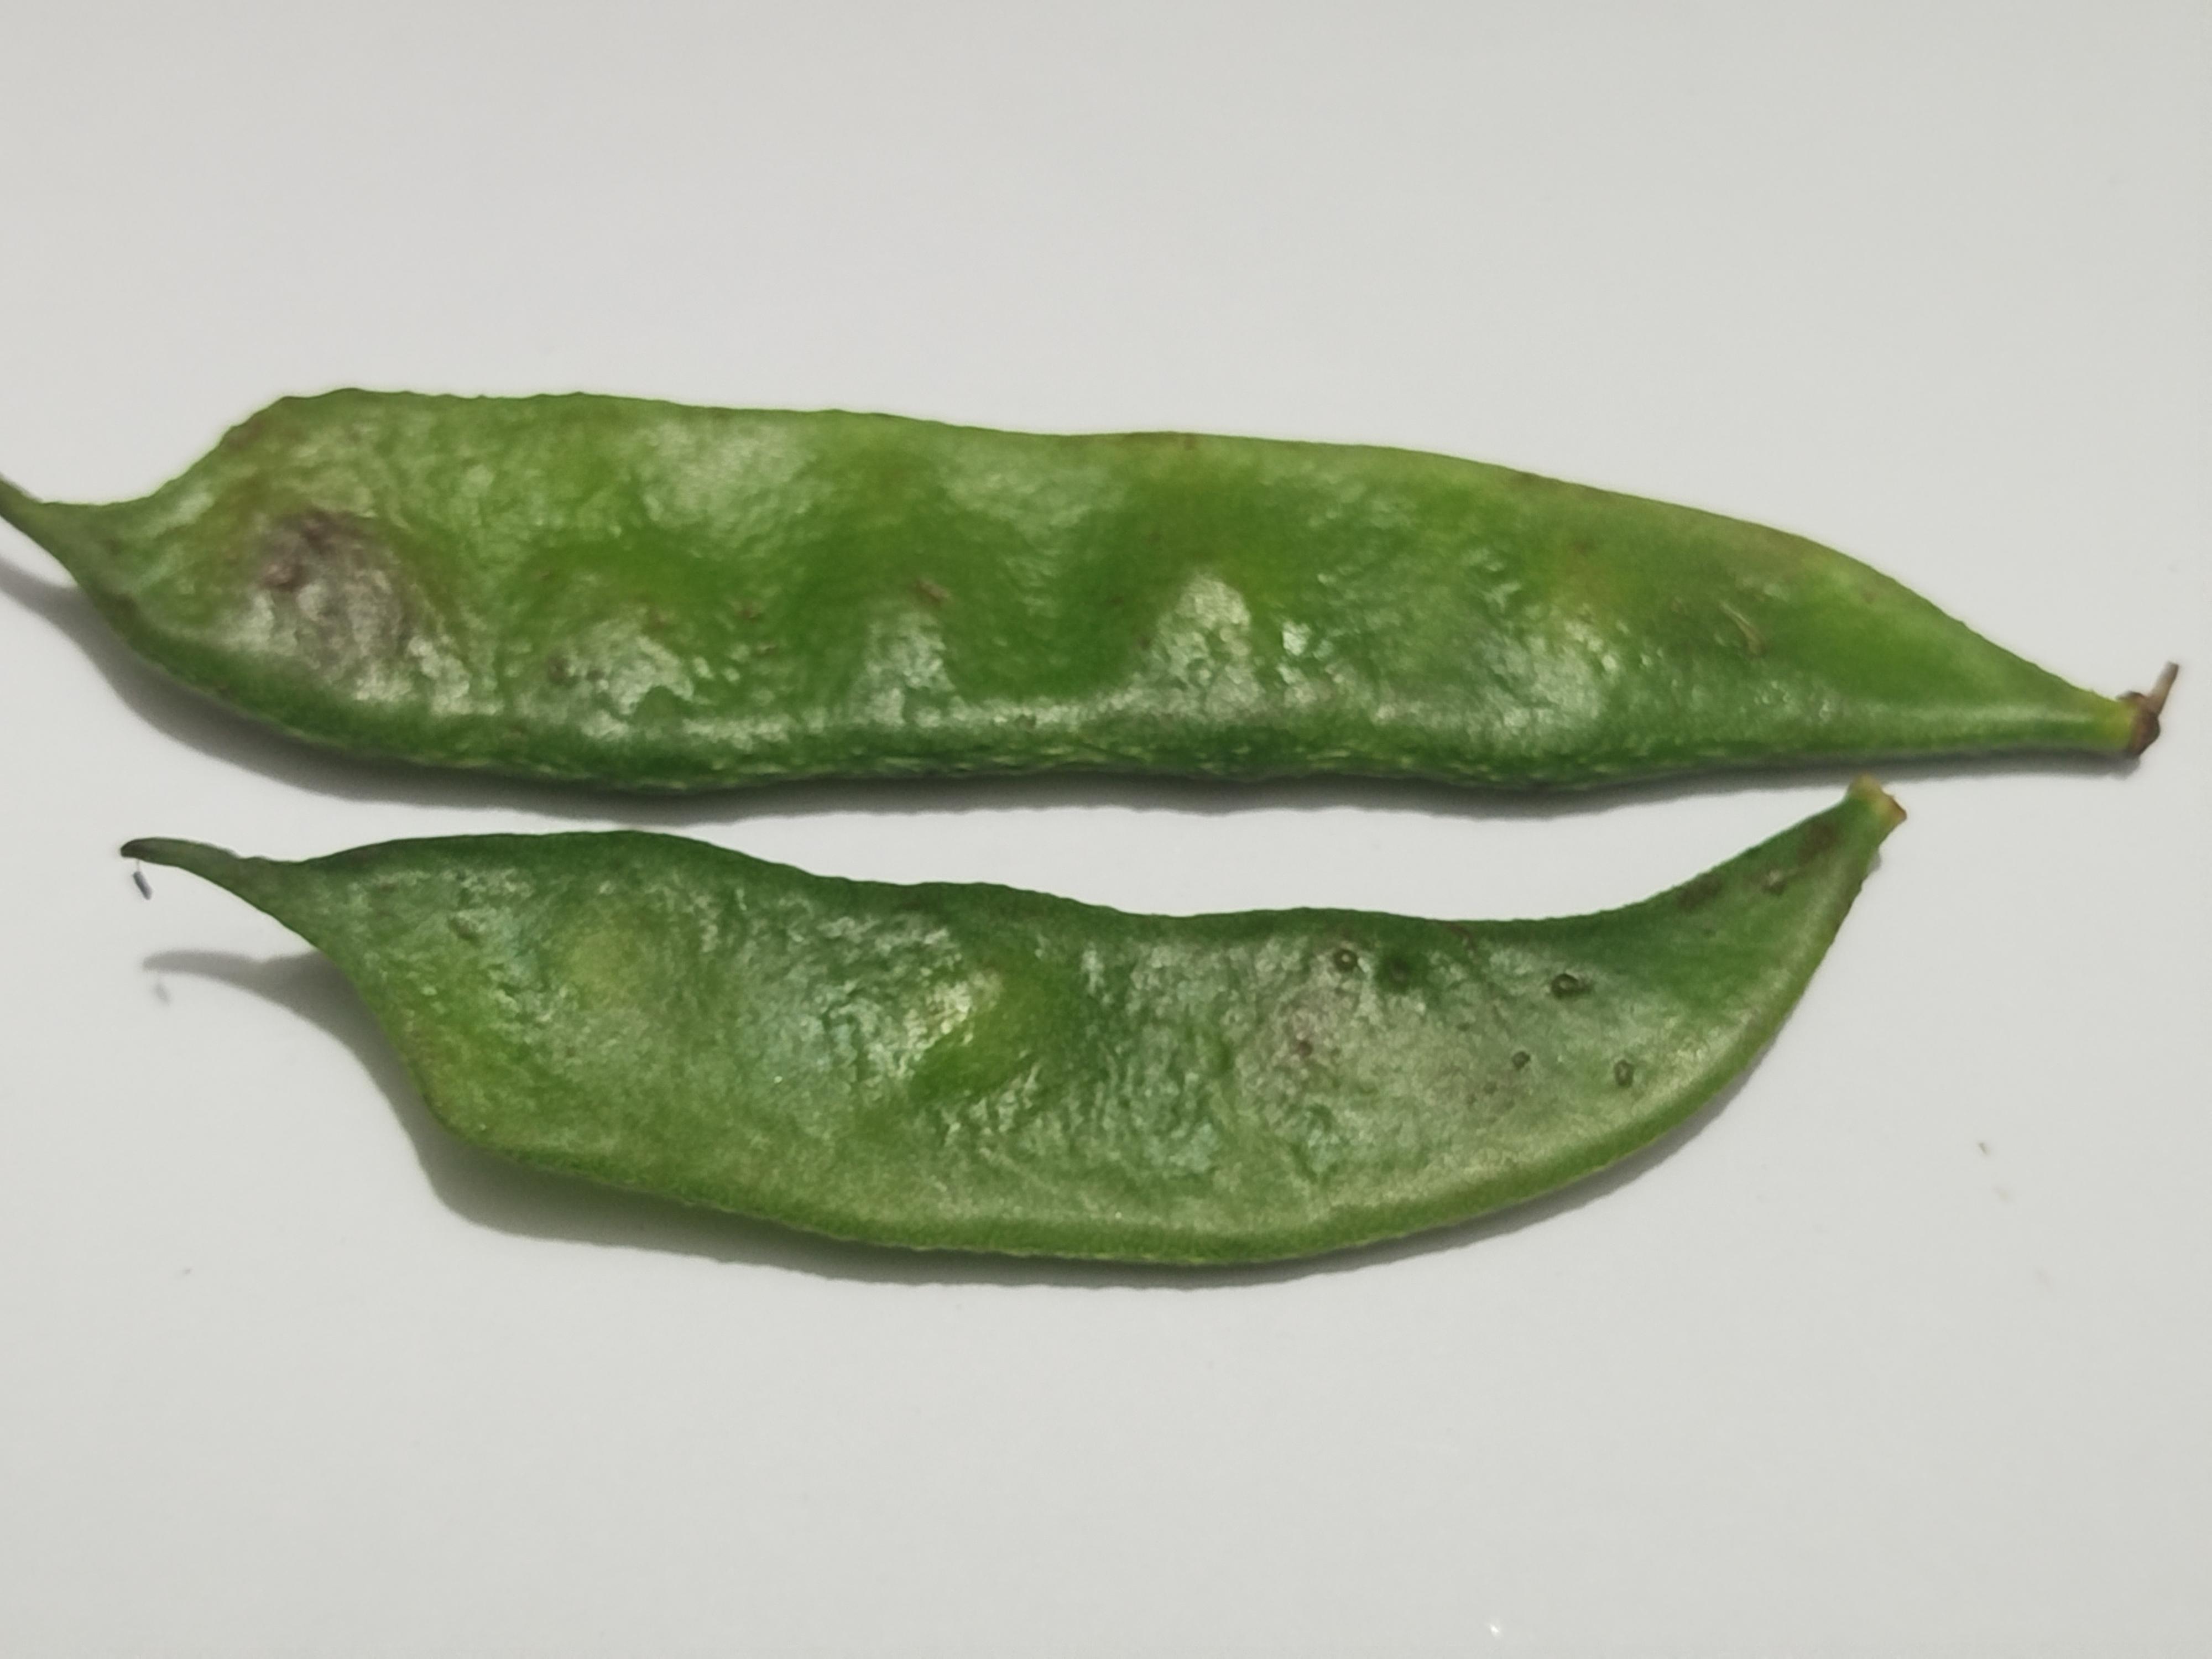
Label: Bean